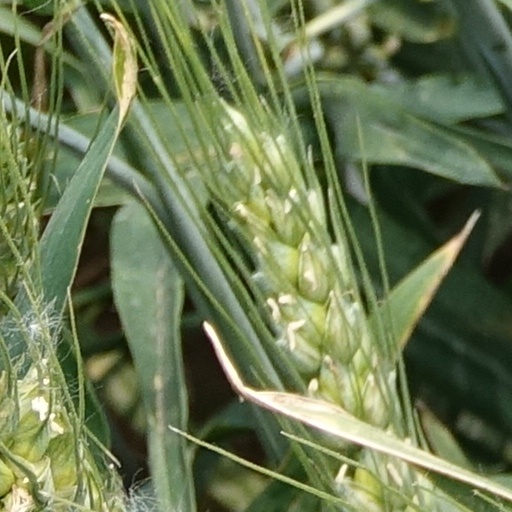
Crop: wheat